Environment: real
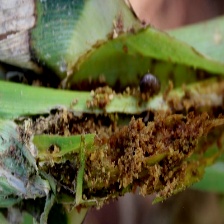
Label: fall_armyworm